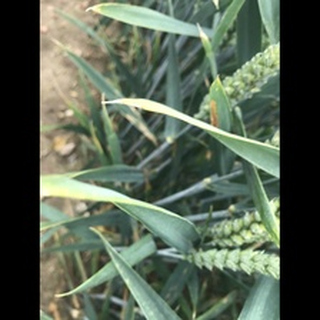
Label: healthy_wheat